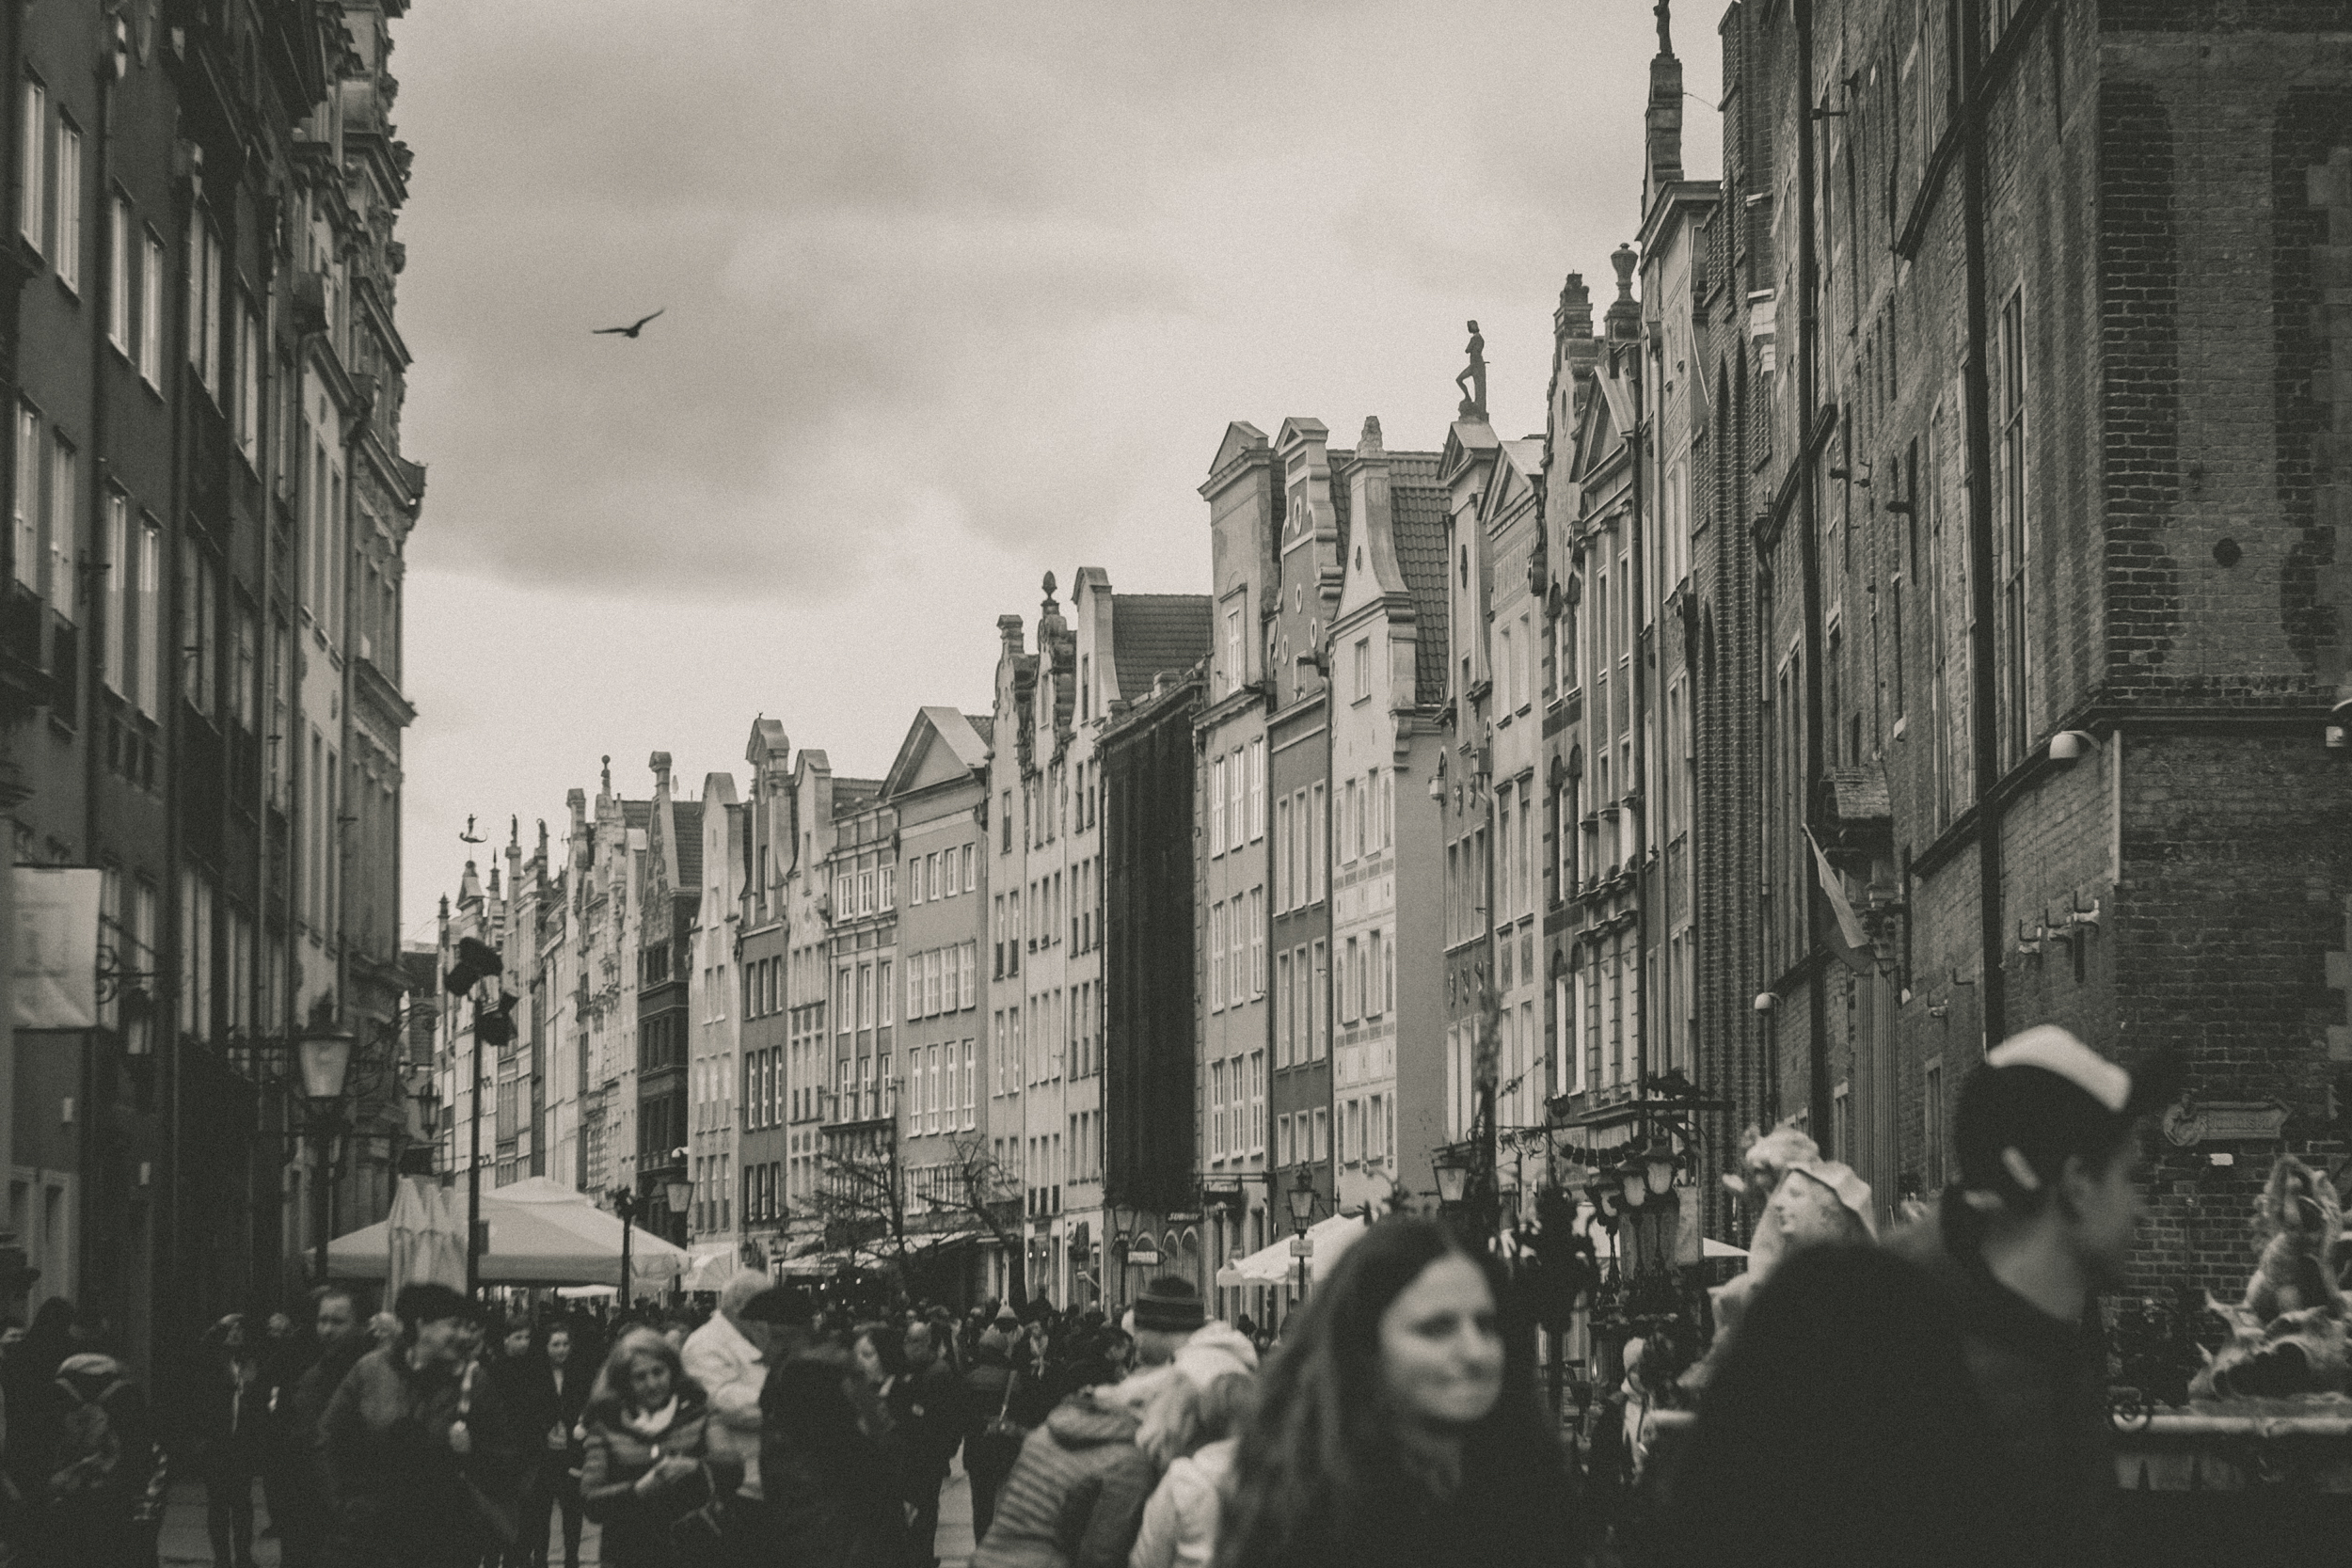
black and white, road, street, city, skyscraper, cityscape, monochrome, infrastructure, photograph, metropolis, urban area, monochrome photography, human settlement